Steven Kampfer

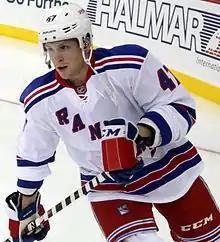
Kampfer as a Ranger during an exhibition game in October 2014

Kampfer started the 2010–11 NHL season playing in the AHL for the Providence Bruins, but in early December, he was promoted to the NHL, on an emergency basis, to fill in for the injured Mark Stuart. Kampfer made his NHL debut with the Bruins on December 9, 2010, in a 5–2 home win over the New York Islanders. His first NHL goal was scored on December 28 against the Tampa Bay Lightning. Kampfer recorded his first multi-point game on January 13, 2011, against the Philadelphia Flyers when he scored the game-winning goal with 1:14 remaining in the game to earn the first star honors for the night. Kampfer's high average ice time during his first 17 games as a Bruin, combined with the confidence shown by the coach in power play and key defensive situations, were intended to help make his case for a more permanent position on the roster, as when defenseman Mark Stuart was traded to the Atlanta Thrashers on February 18, 2011, center Rich Peverley was acquired in return, and Kampfer's continued presence with the Bruins proved valuable. His speed and ability to jump into the play, as recommended by the coaching staff, added a much-needed element to the Boston Bruins as of January 13, 2011.